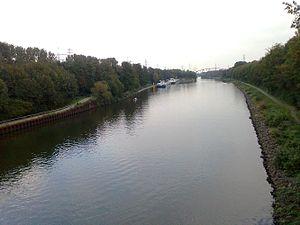
Le canal Rhin-Herne est un canal à bief de partage allemand long de 45,4 km qui traverse le bassin de la Ruhr, la Rhénanie-du-Nord-Westphalie, et comporte cinq biefs. Il est géré par le service de la navigation de Duisbourg-Meiderich.